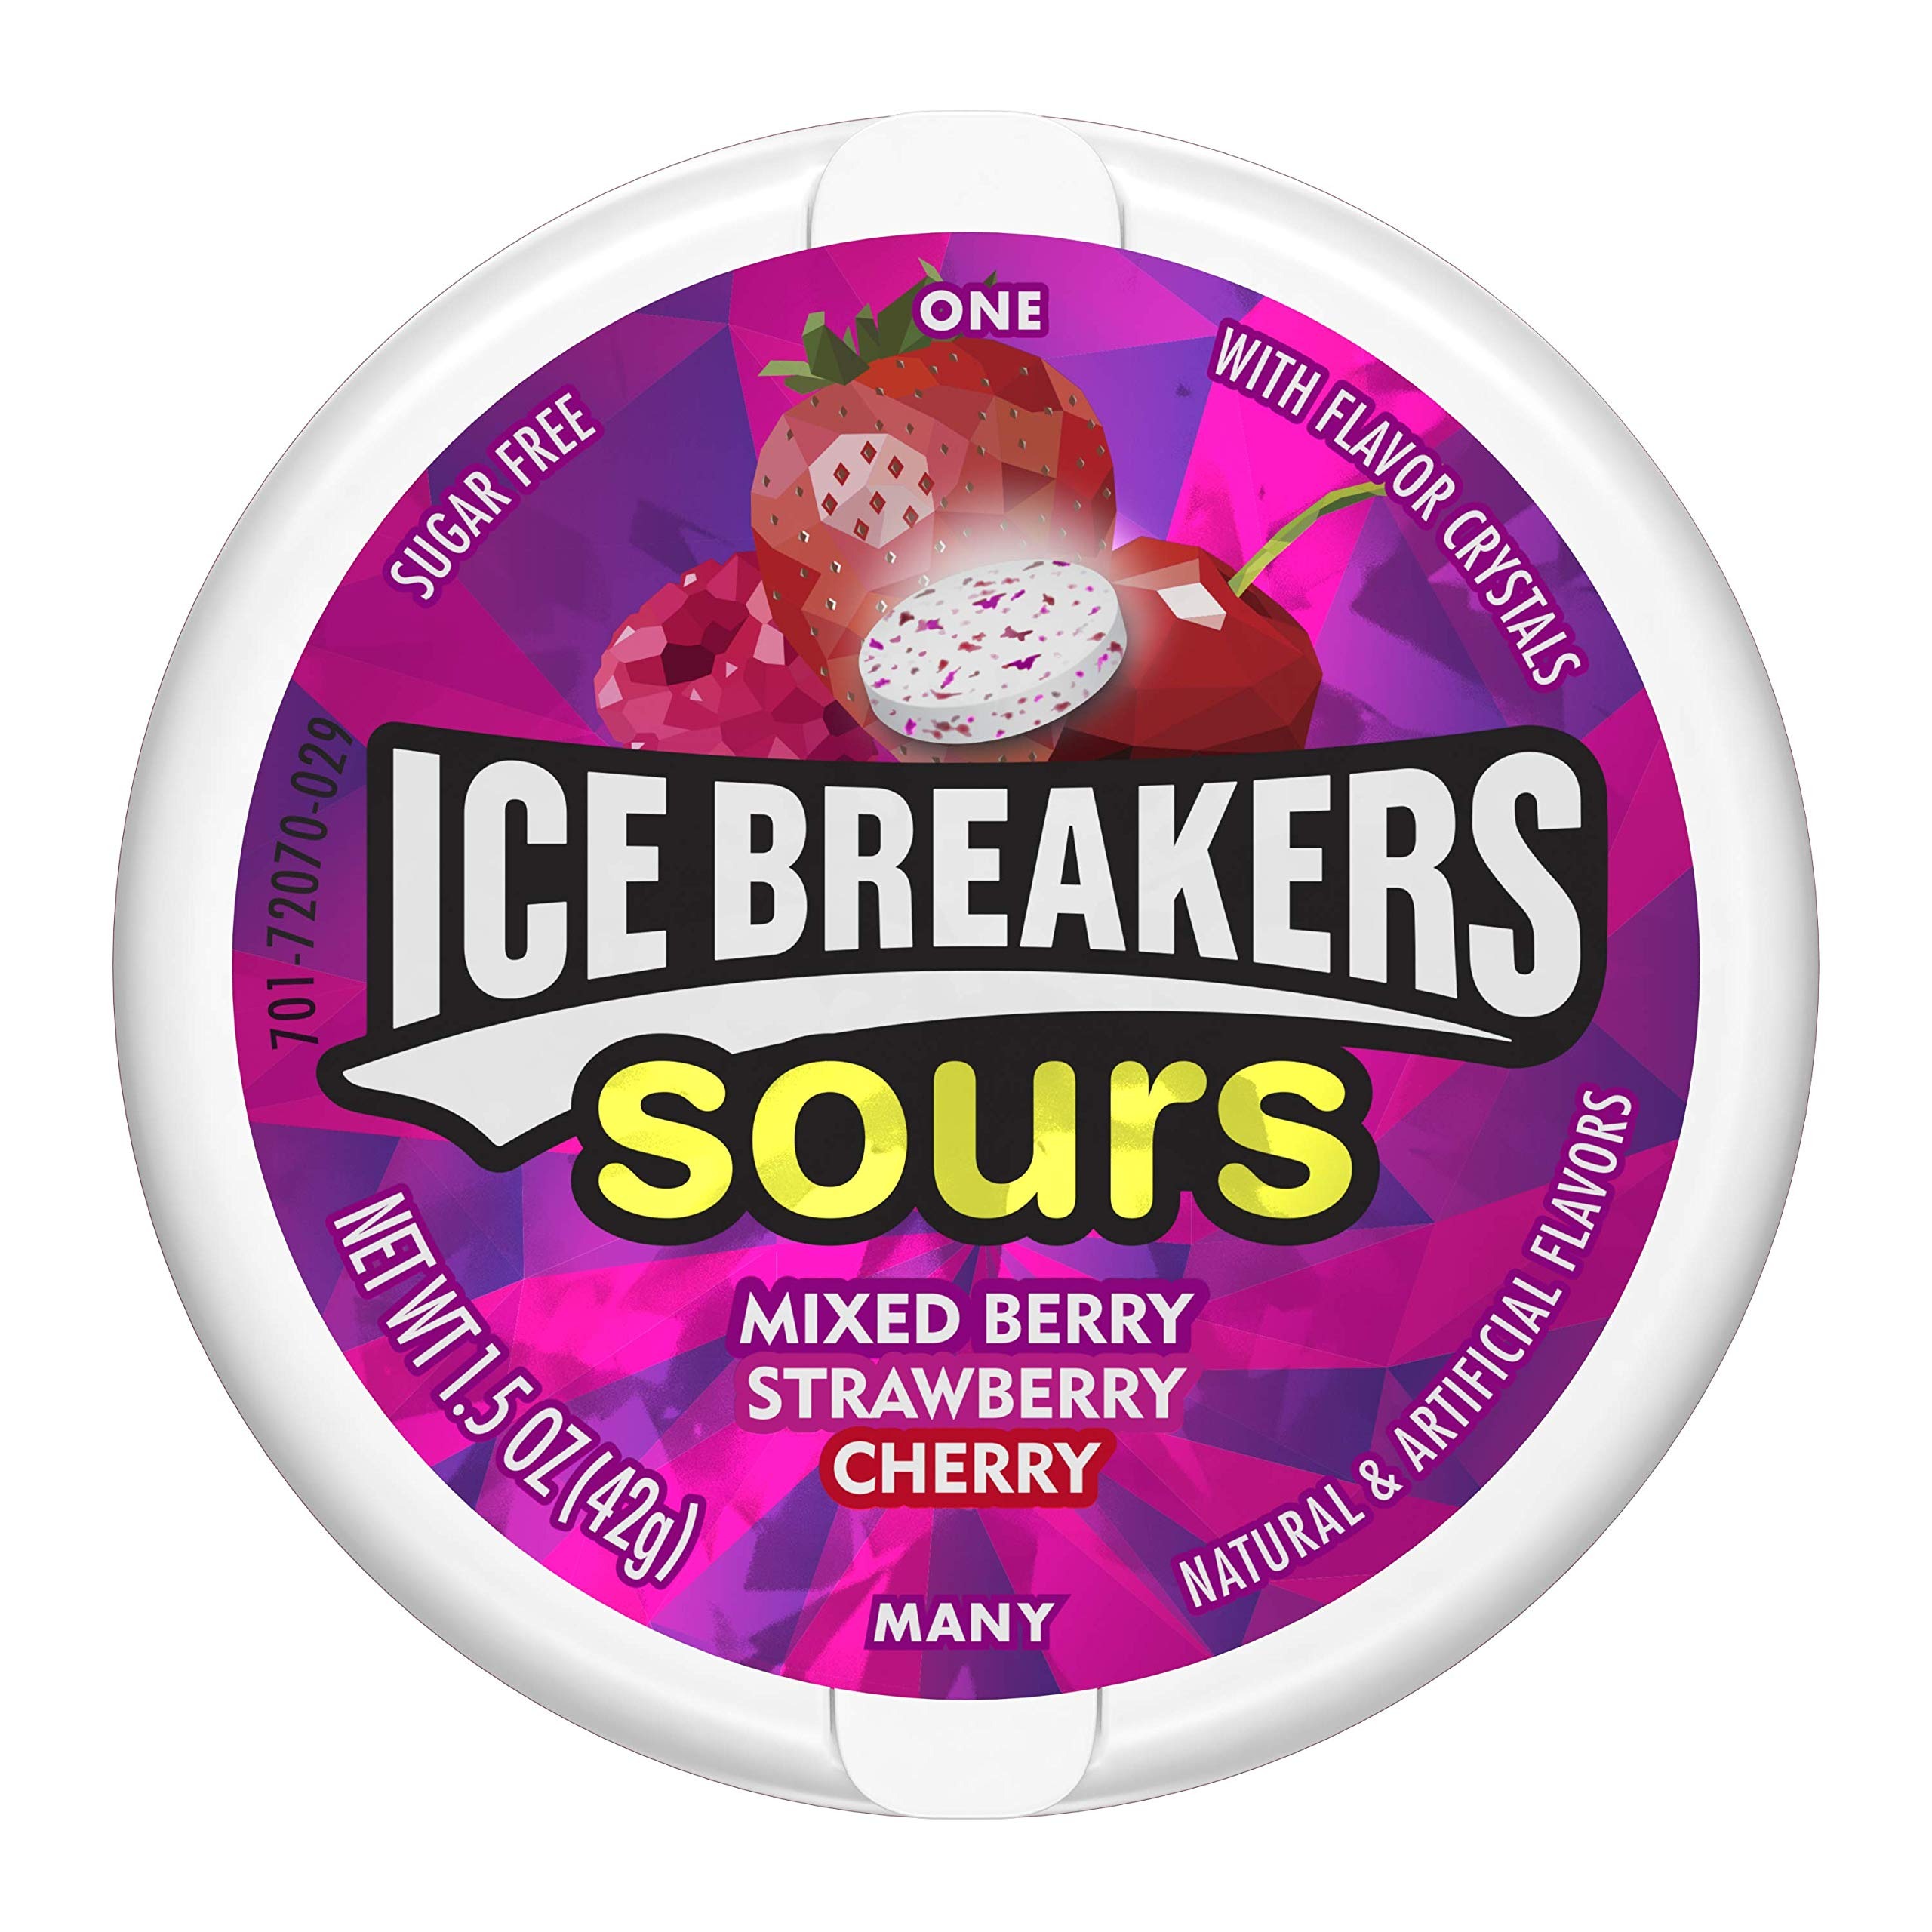
Item Name: Ice Breakers Berry Sours Mints, 1.50 oz
Bullet Point 1: Perfect to keep in your pocket or backpack
Bullet Point 2: Pleasantly sweet with a delightful sour tang
Bullet Point 3: Specially made to help refresh your mouth
Bullet Point 4: Flavors include Mixed Berry, Strawberry, and Cherry
Value: 1.5
Unit: Ounce

Price: 2.99